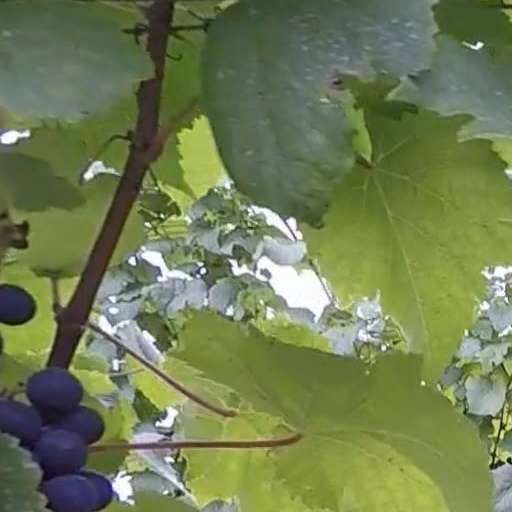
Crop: grape